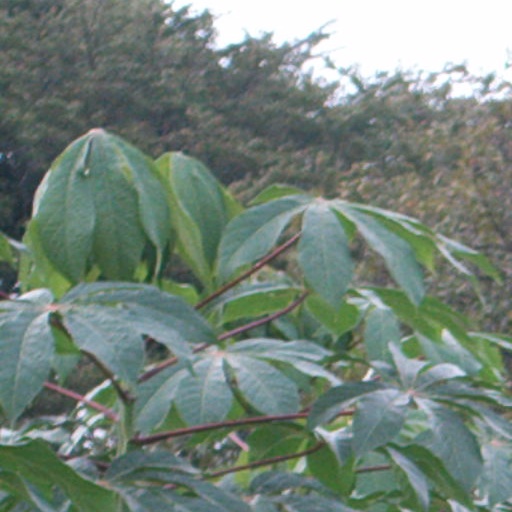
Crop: cassava